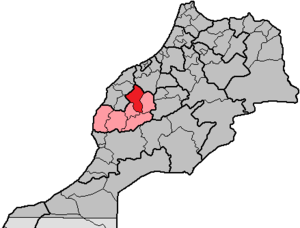
Rehamna est une tribu arabe qui s'est installée au nord du Sahara entre le XIIIᵉ siècle et le XVᵉ siècle.
La province de Rehamna – ou Rhamna – est une subdivision à dominante rurale de la région marocaine de Marrakech-Safi. Son chef-lieu est Ben Guerir.